Mitsubishi Space Star

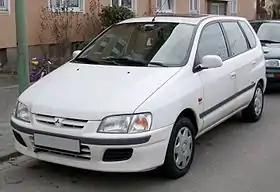
Mitsubishi Space Star (pre-facelift)

The Mitsubishi Space Star is a car produced by the Japanese manufacturer Mitsubishi Motors from either 1998 or 1999 until 2005. Described as a hatchback, a compact people carrier, or a micro MPV, it was built at the NedCar factory in the Netherlands and was primarily sold in the European markets. In 2013, Mitsubishi began selling the sixth generation Mirage supermini under the Space Star name in parts of Europe, owing to legal rights relating to the use of the Mirage nameplate.